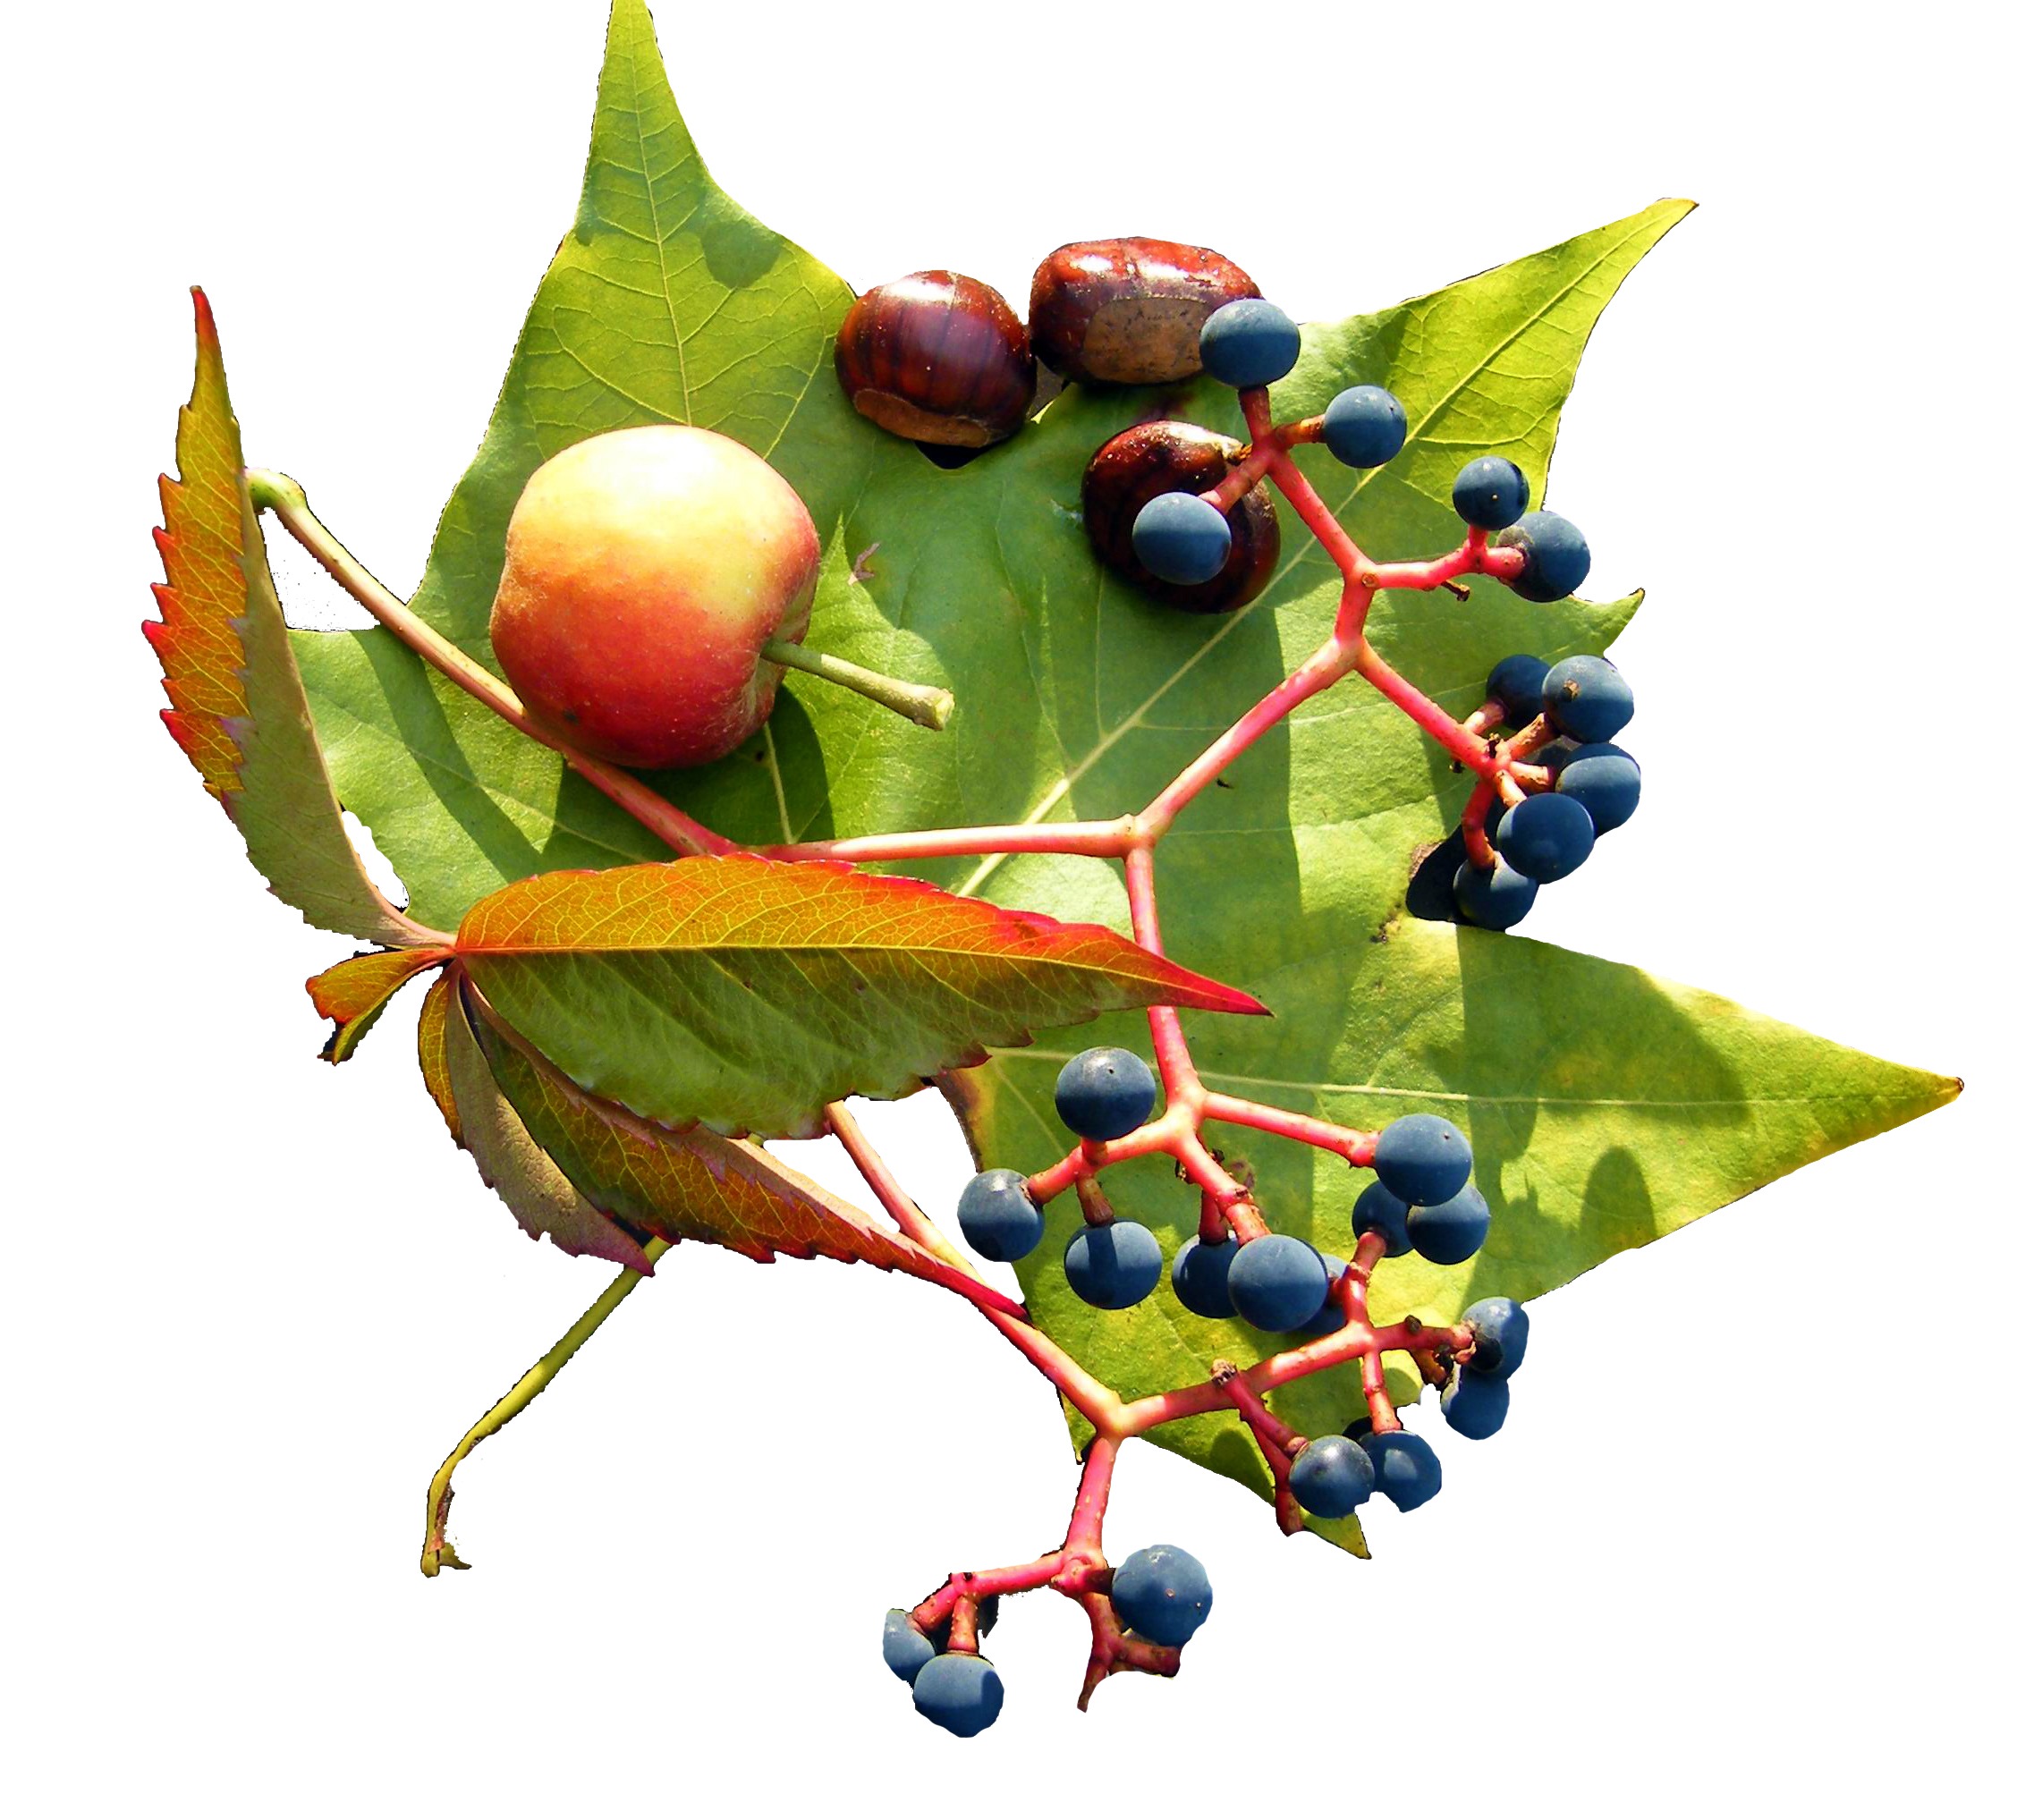
branch, plant, wine, fruit, leaf, flower, decoration, food, produce, autumn, brown, shrub, fruits, autumn decoration, flowering plant, rose family, land plant